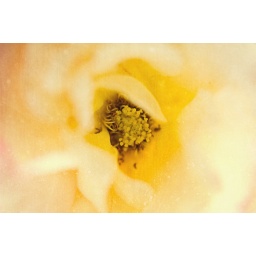
I miss yellow lines in my roads